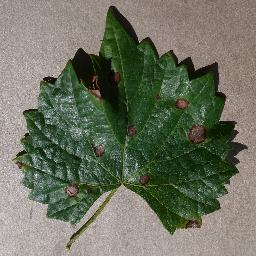
Label: Grape___Black_rot